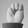
ASL letter: M